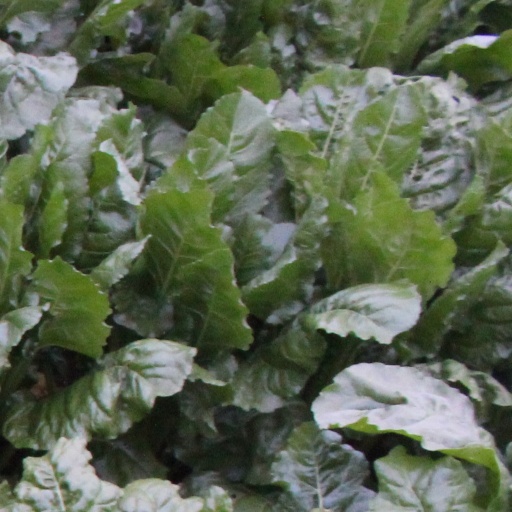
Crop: sugar beet